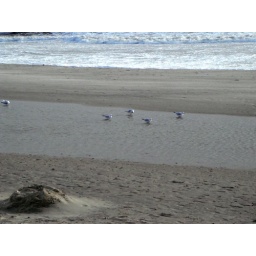
birds in water by sea